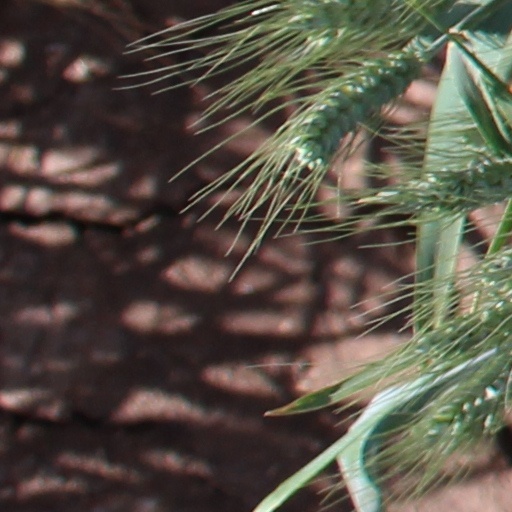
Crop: wheat